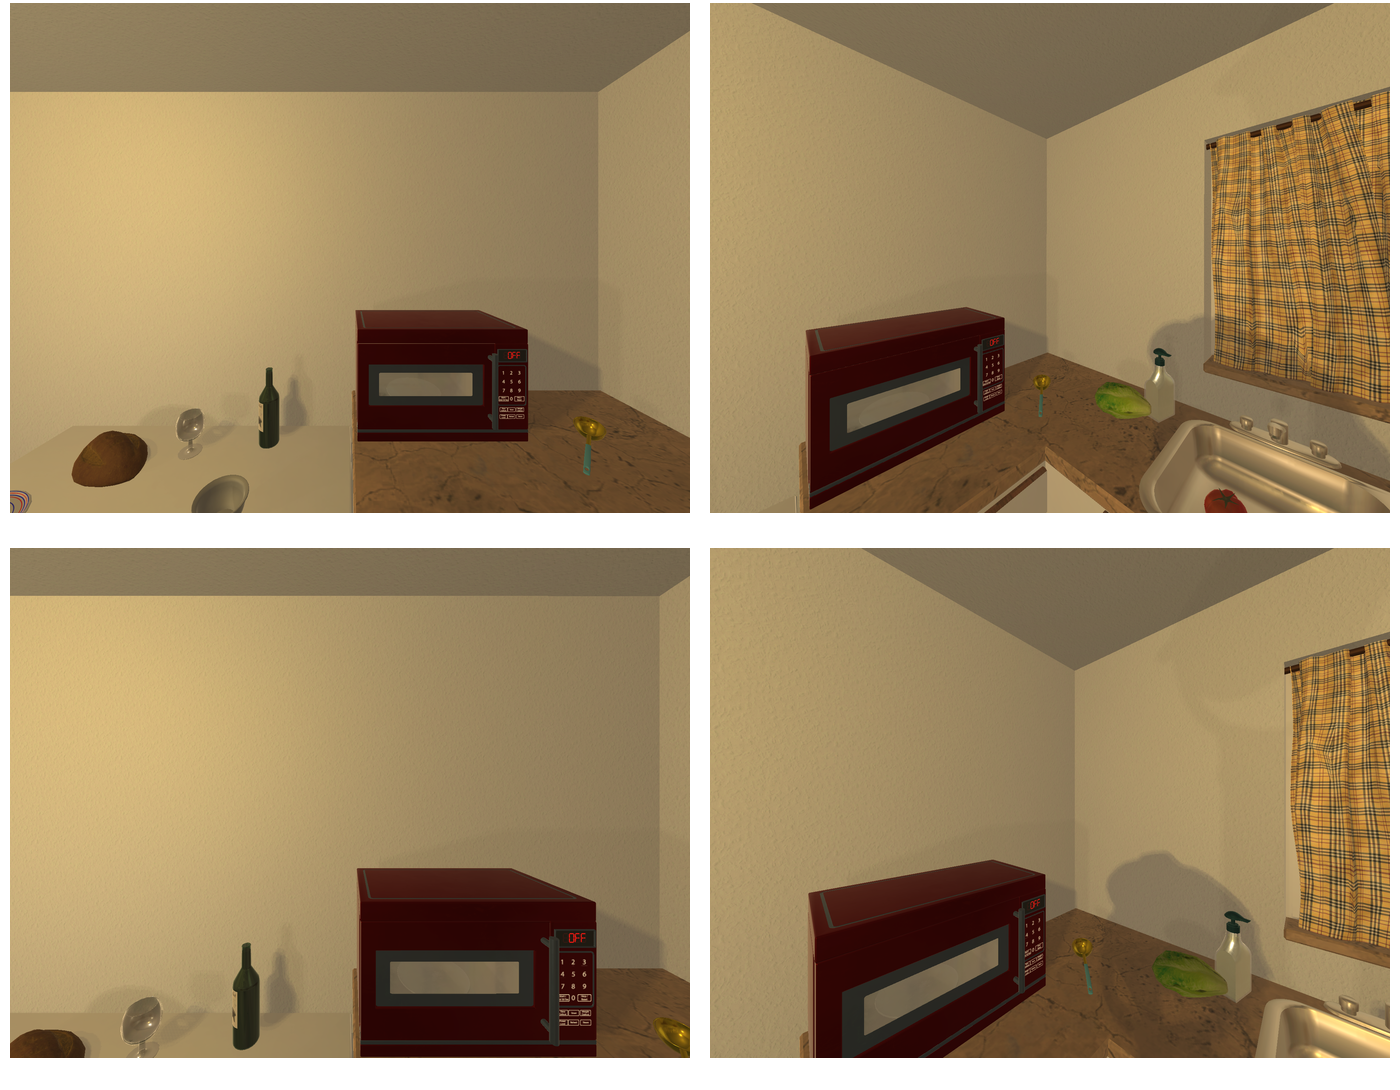Task instruction: Open the microwave oven.
Answer: {"task_instruction": "Open the microwave oven.", "nodes": ["handle", "microwave oven"], "edges": [{"functional_relationship": "openorclose", "object1": "handle", "object2": "microwave oven", "spatial_relations": ["in_front_of", "close"], "is_touching": true}], "action_type": "pull", "function_type": "open_close_control"}